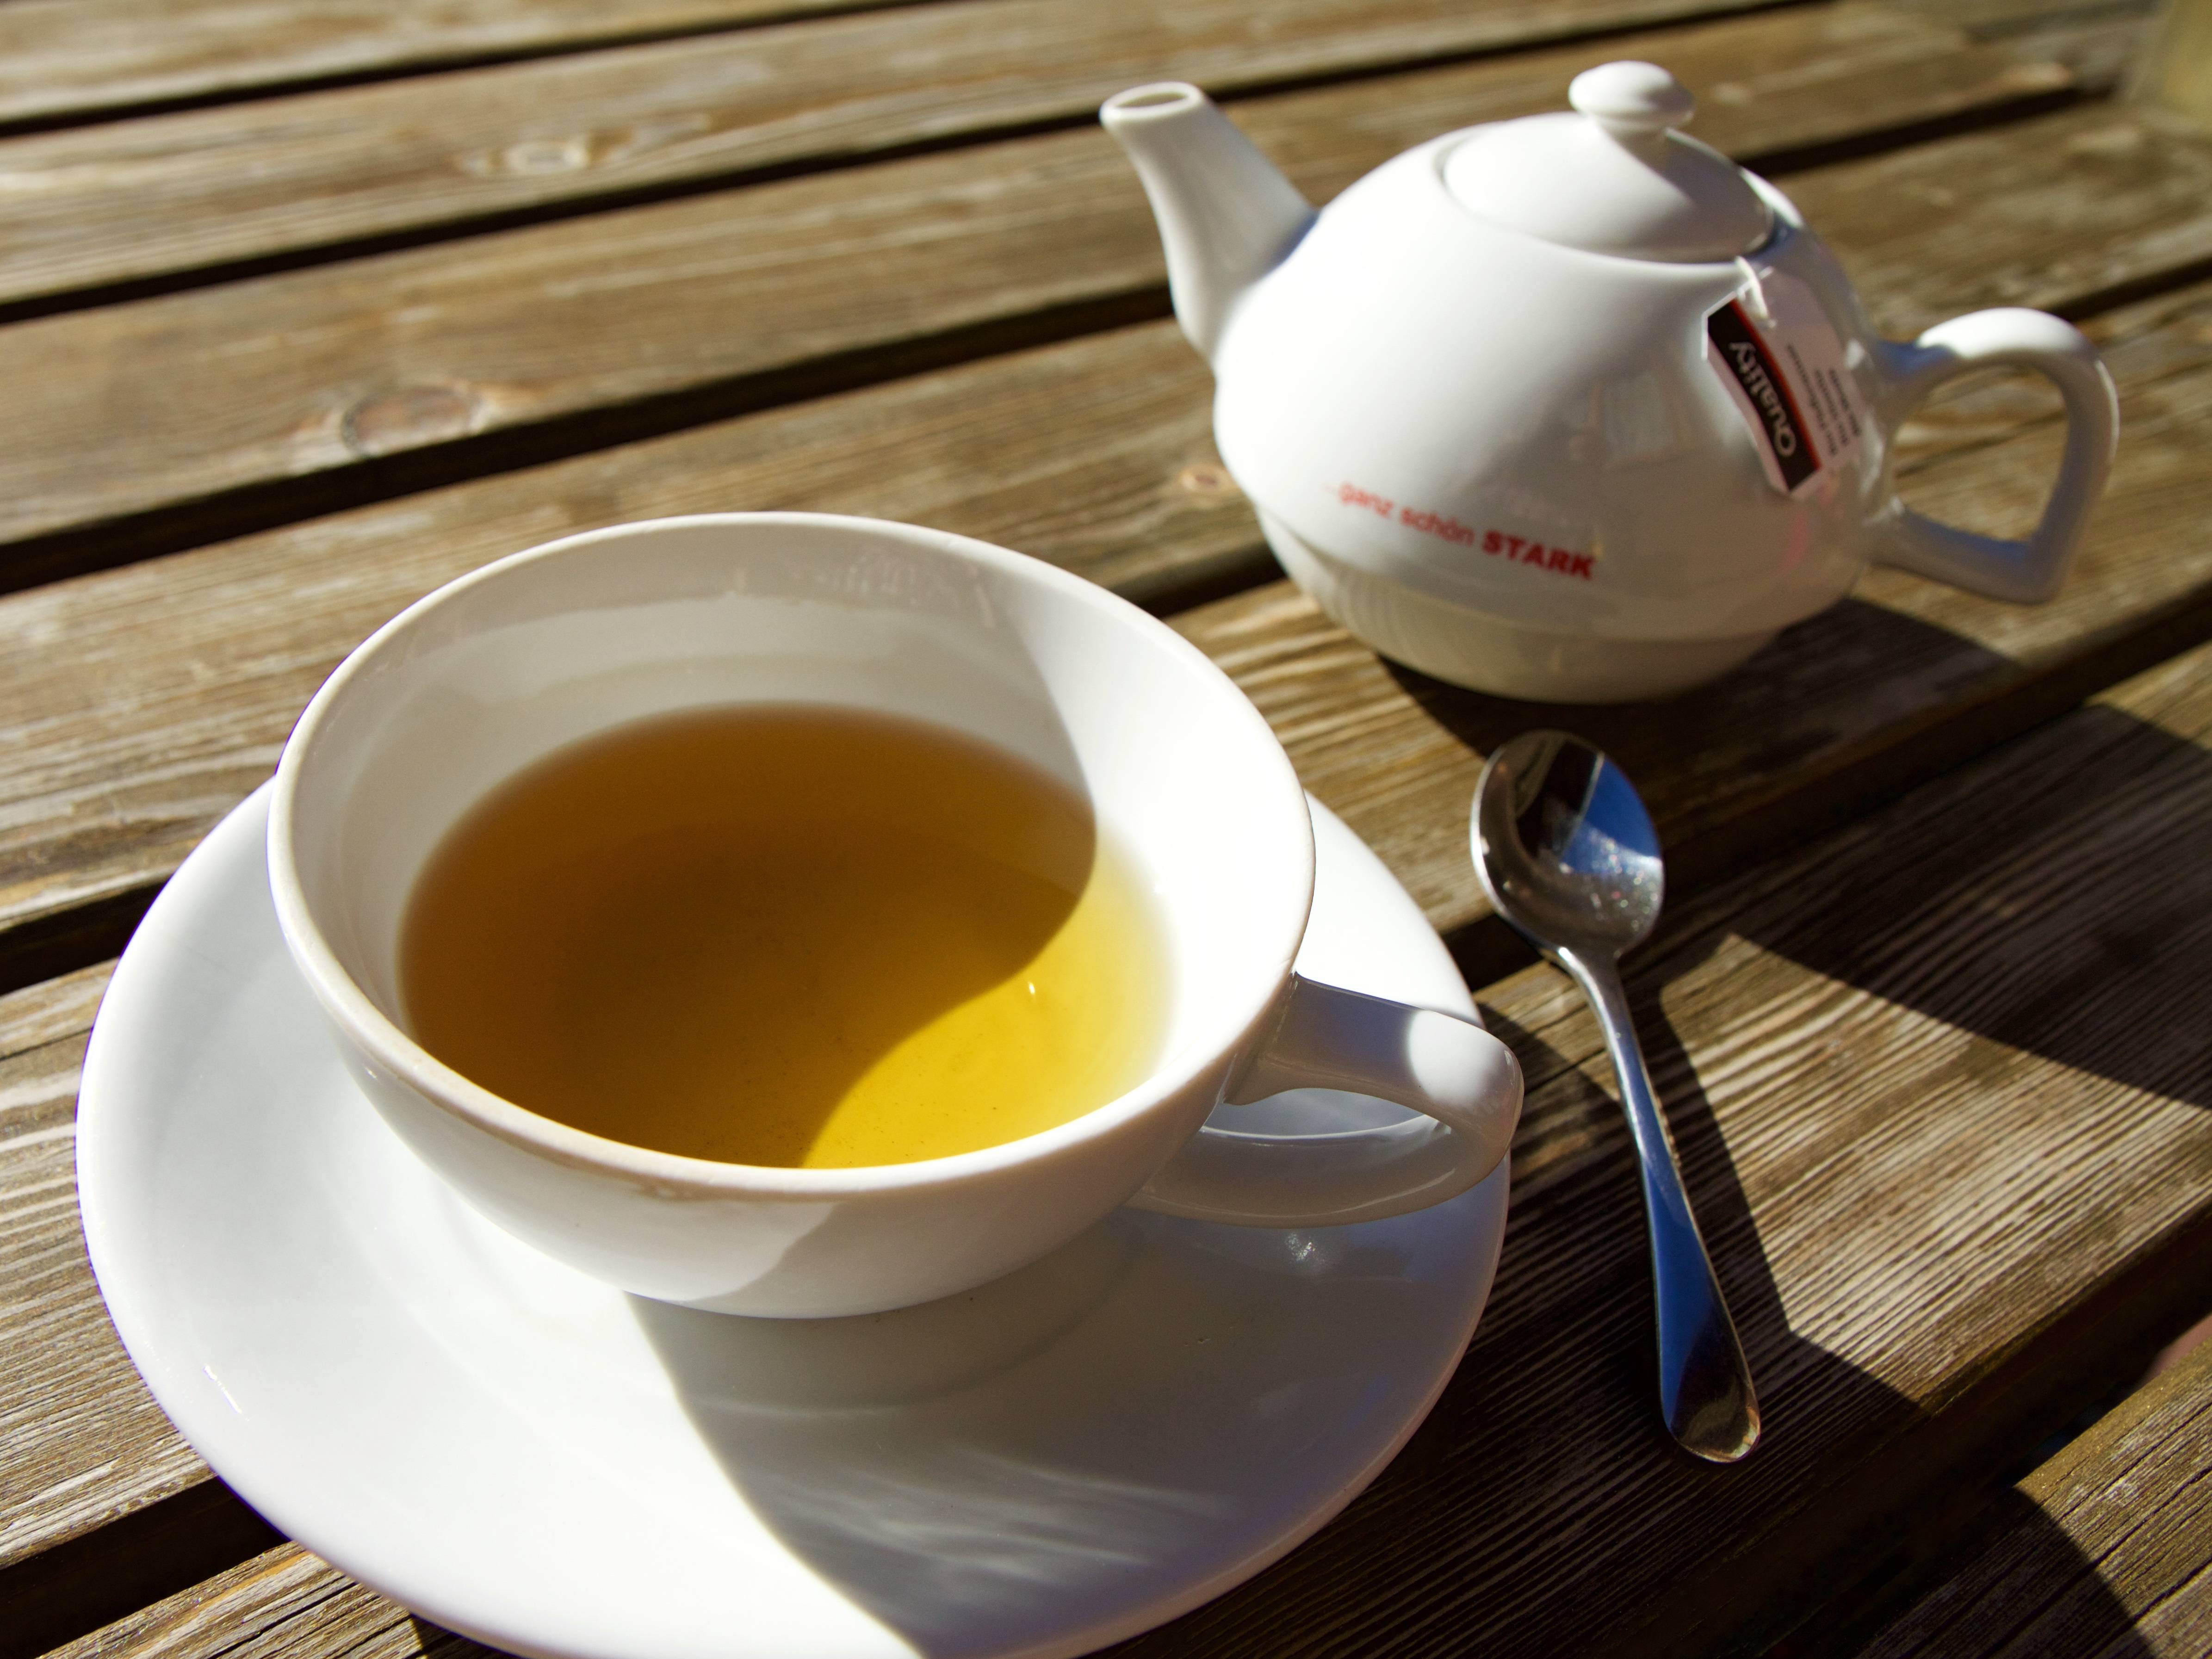
coffee, tea, morning, teapot, cup, food, ceramic, drink, breakfast, espresso, coffee cup, teacup, caffeine, tee, flavor